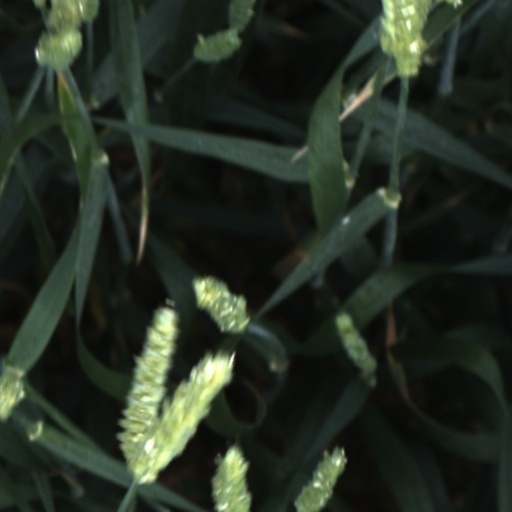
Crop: wheat